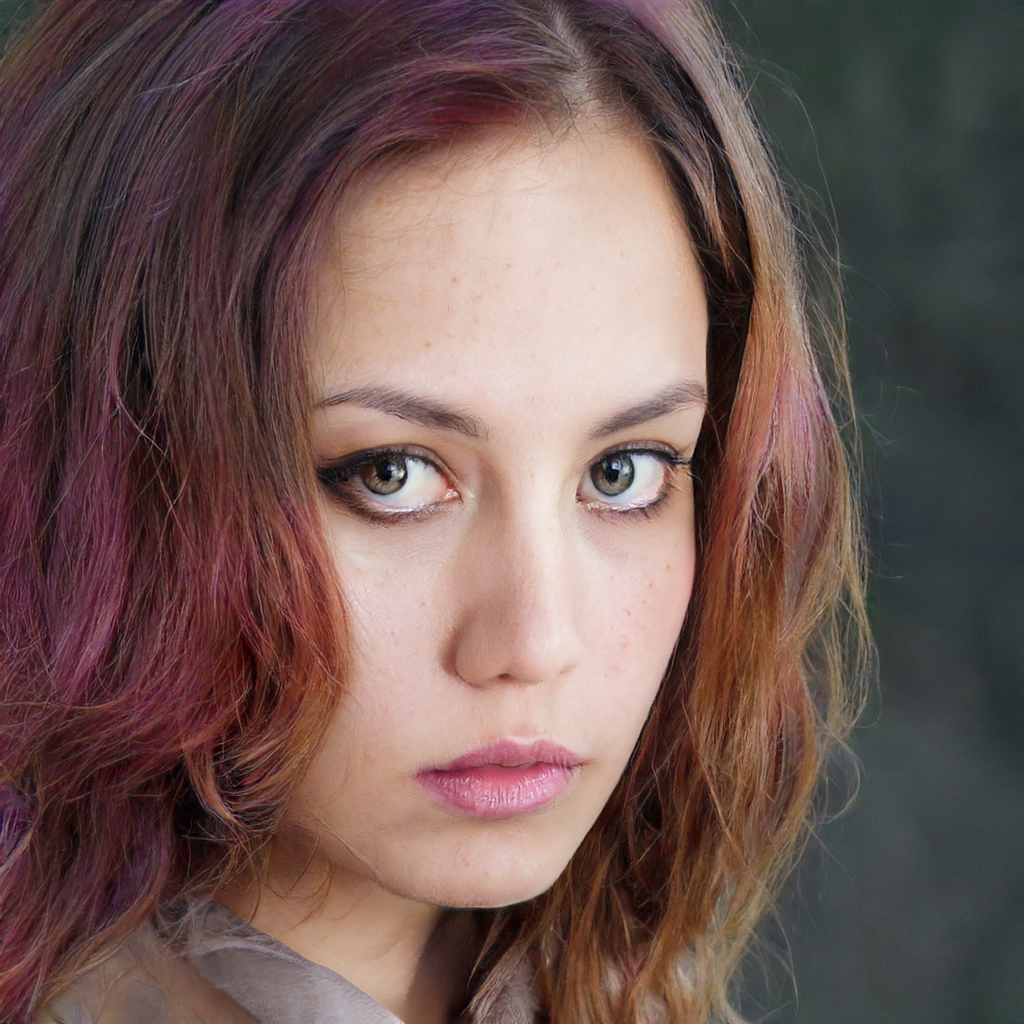
Portrait style: Real Portrait